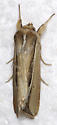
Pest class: wheathead_armyworm_Dargida_diffusa